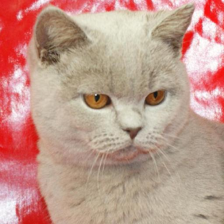
Label: animals